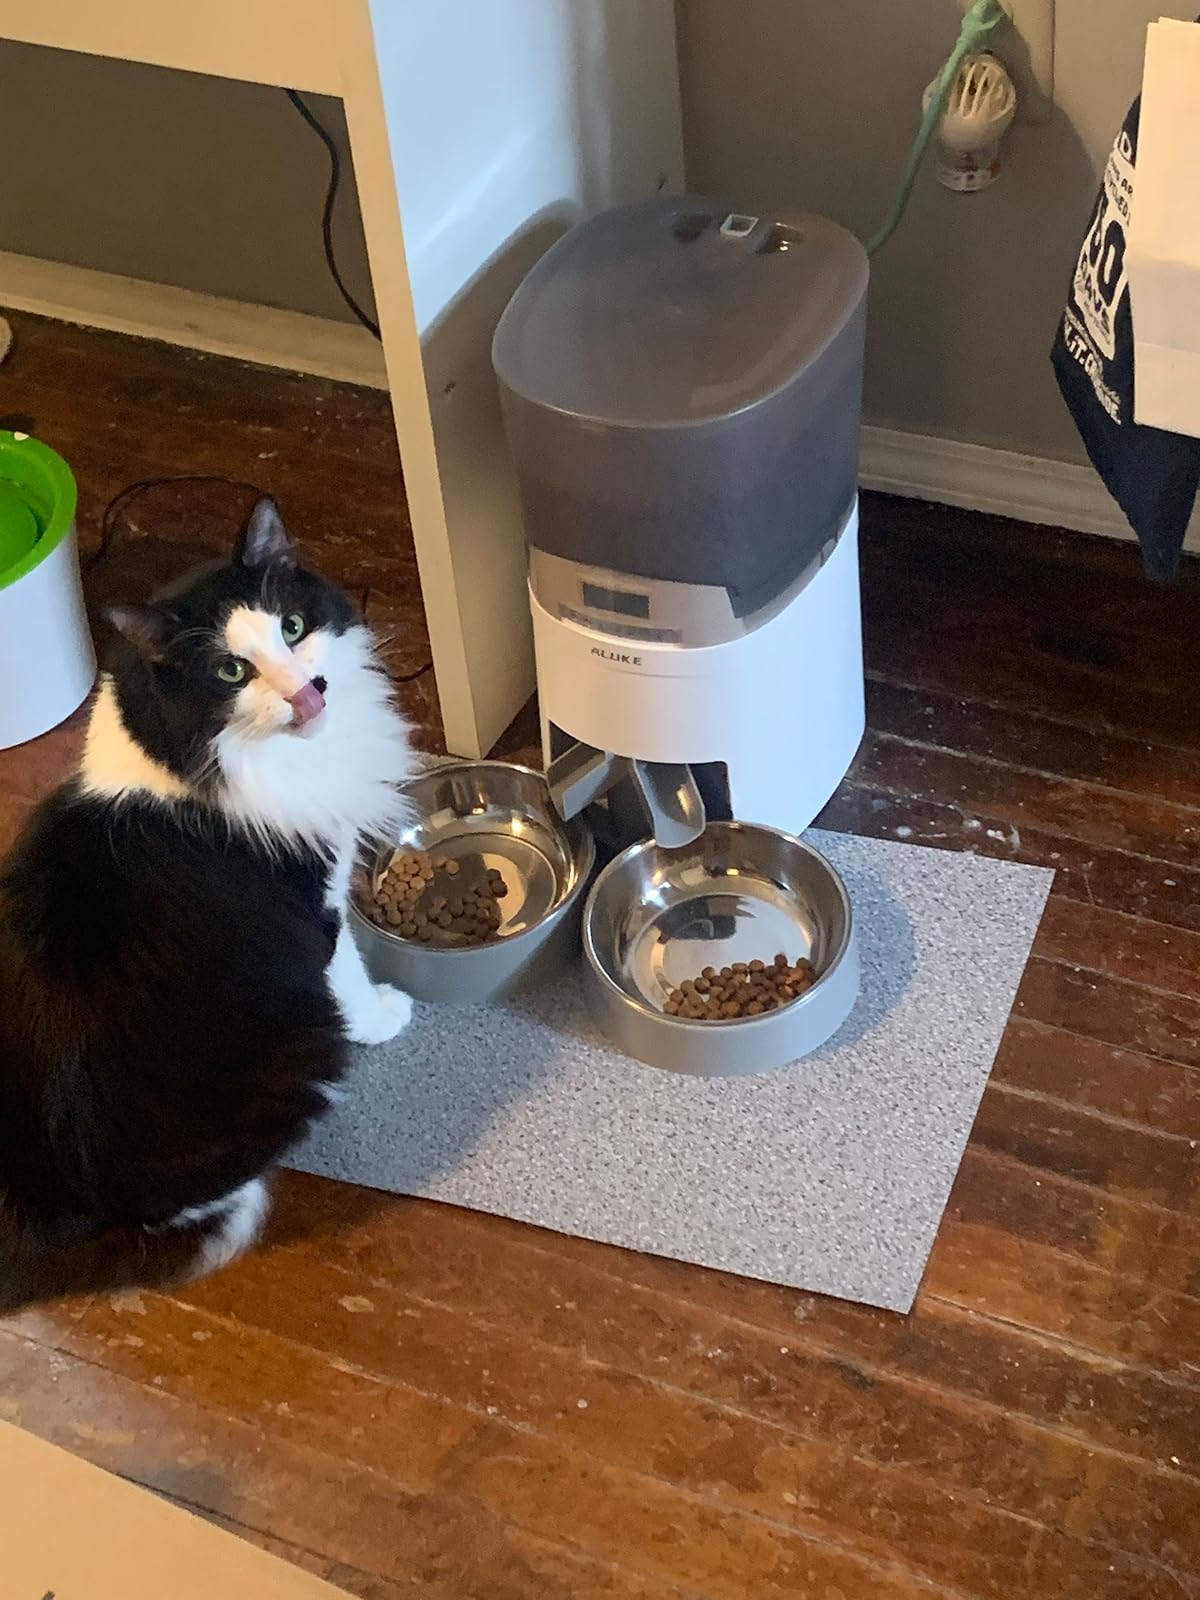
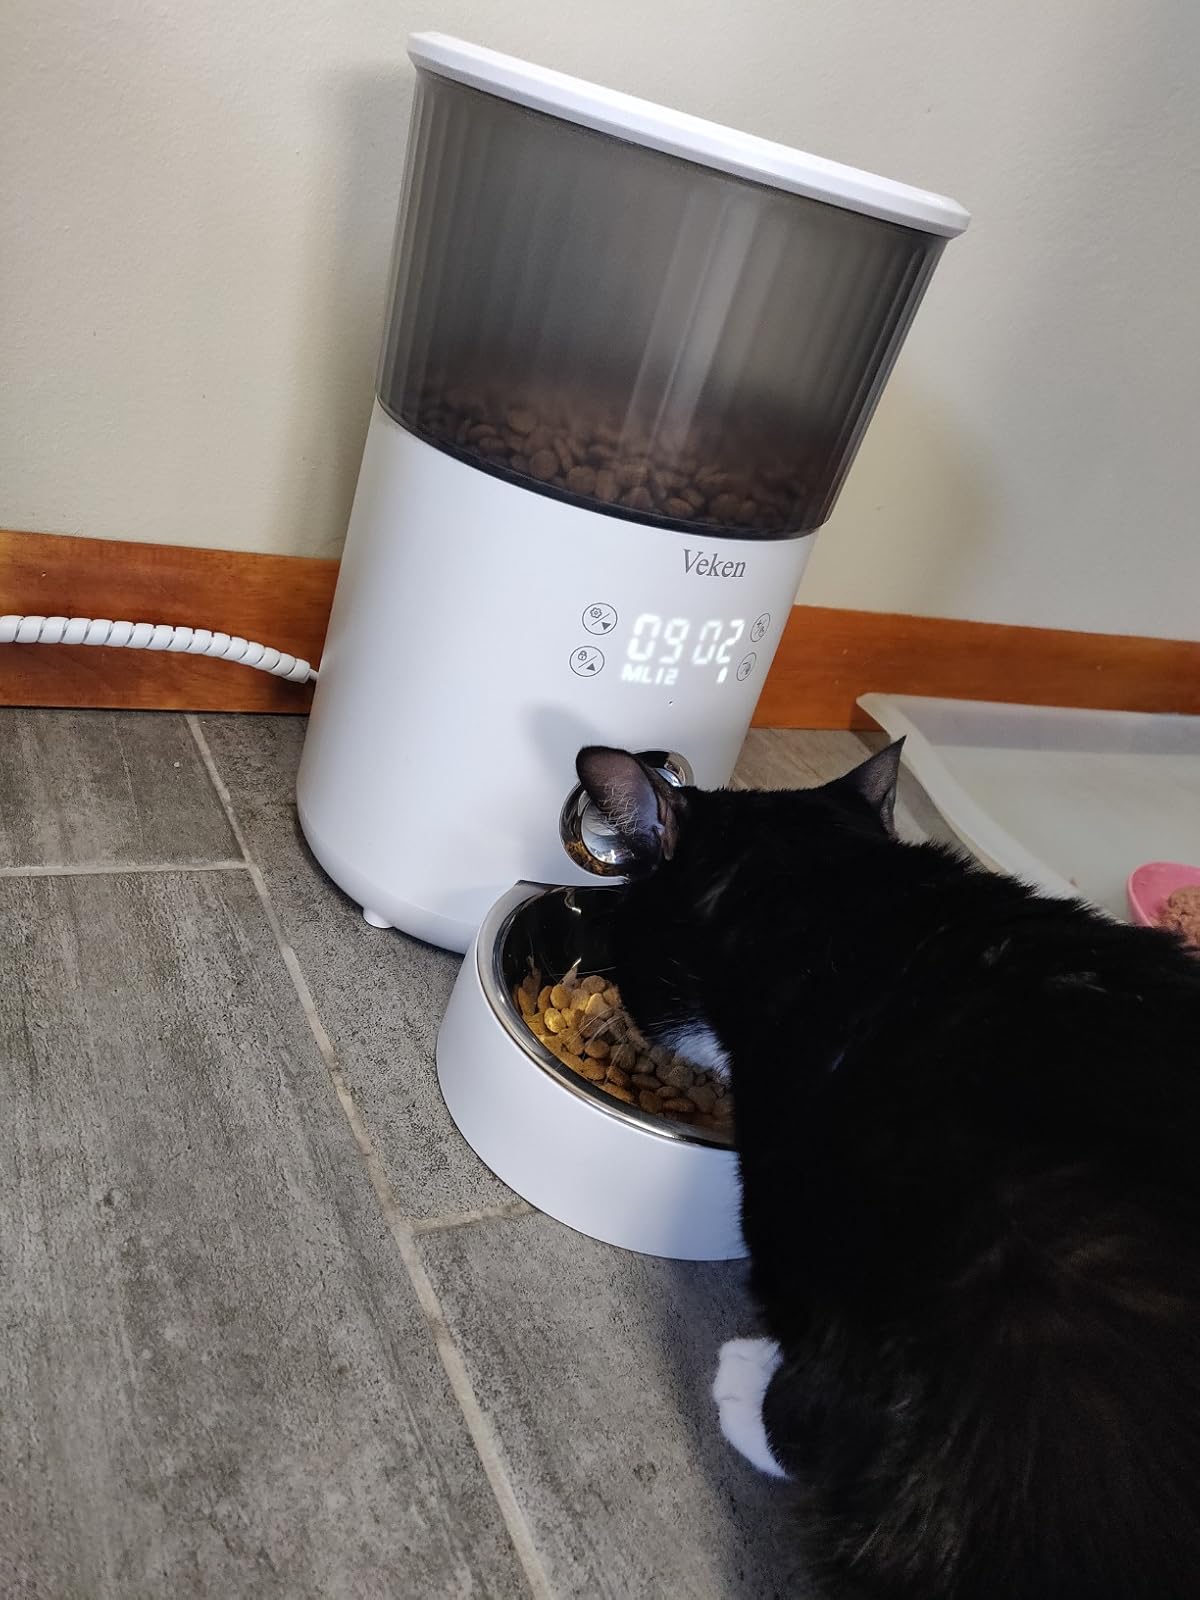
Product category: items_feeder
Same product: no